Insect Queen (DC Comics)

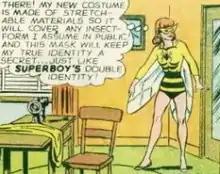
Lana Lang as Insect Queen. From "Superboy" #124 (October 1965), art by George Papp.

Insect Queen is the name of several characters appearing in American comic books published by DC Comics.